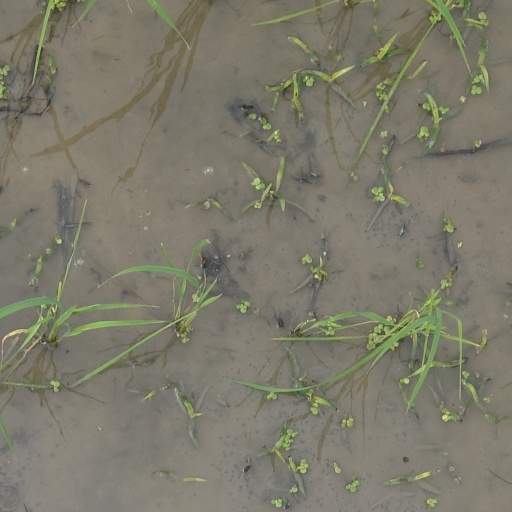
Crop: rice